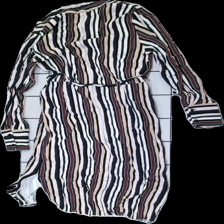
View: back
Type: Dress
Category: Ladies
Brand: Stockhlm
Colors: Beige, blue, red, multicolor
Material: 52% Cotton 48% Viscose
Pattern: Striped
Size: S
Season: All
Price range: <50
Recommended usage: Export
Description: Pulled threads, damaged fabric